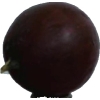
Label: gooseberry